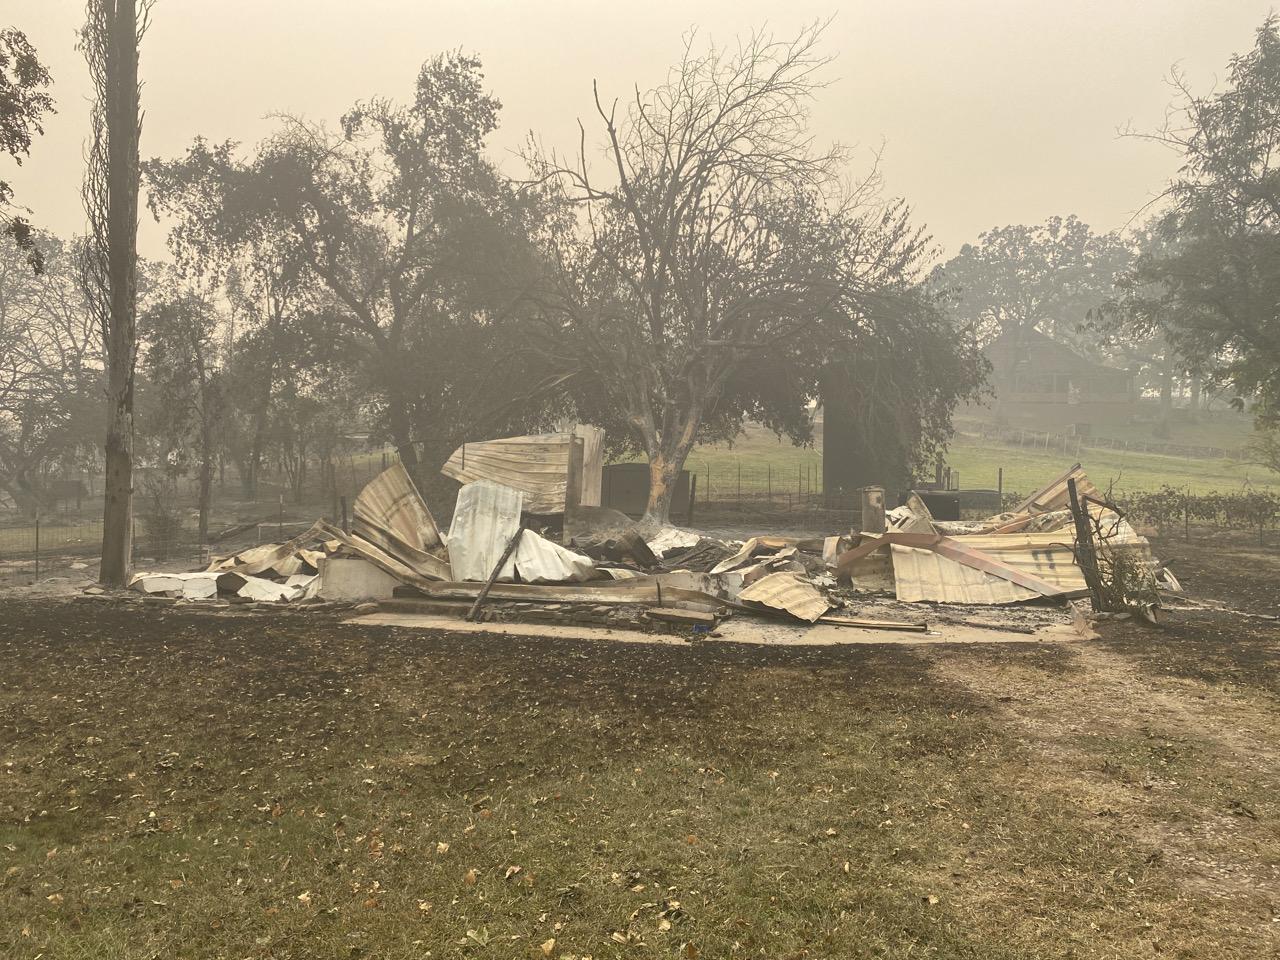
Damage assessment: destroyed